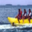
Label: ship